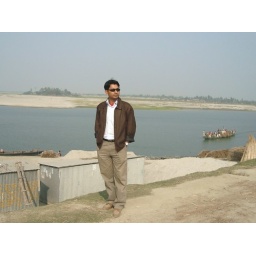
15_Humm...On the bank of river Jamuna, the event ground is lies beside it.